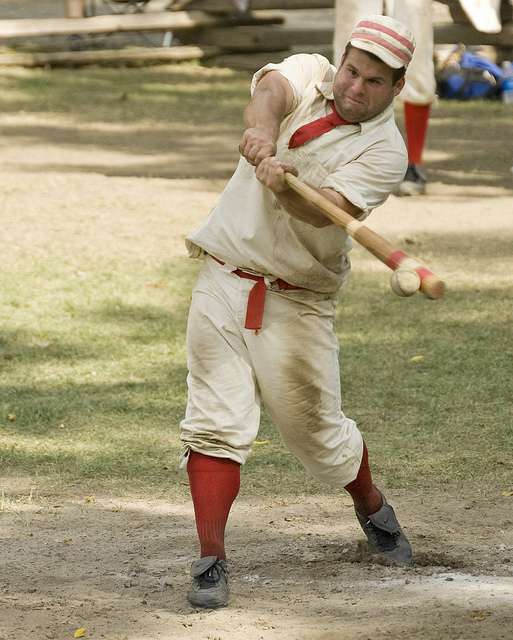
một người đàn ông đang luyện tập đánh quả bóng chày ở trên sân